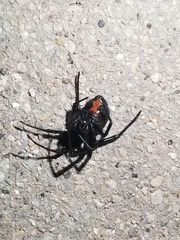
Species: Lactrodectus_hesperus